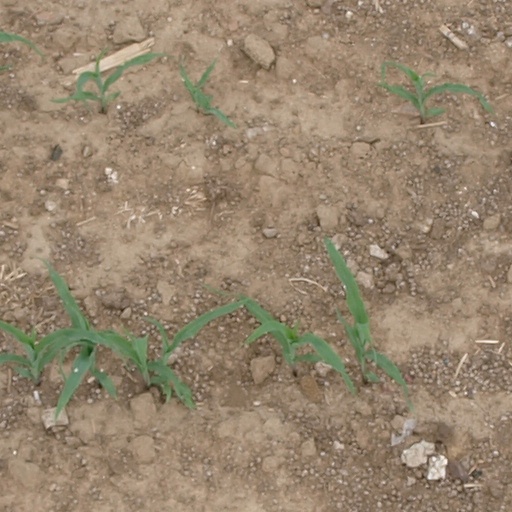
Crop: maize; corn